David L. Cremin

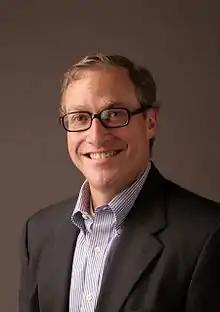

David Lawrence Cremin is an American venture capitalist and co-founder of the early-stage venture capital firm Frontier Venture Capital.